Jacobean architecture

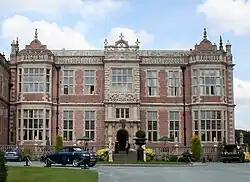
The Jacobean east wing of Crewe Hall, Cheshire, built in 1615–36

The reign of James VI of Scotland (also James I of England from 1603 to 1625), a disciple of the new scholarship, saw the first decisive adoption of Renaissance motifs in a free form communicated to England through German and Flemish carvers rather than directly from Italy. Although the general lines of Elizabethan design remained, there was a more consistent and unified application of formal design, both in plan and elevation. Much use was made of columns and pilasters, round-arch arcades, and flat roofs with openwork parapets. These and other classical elements appeared in a free and fanciful vernacular rather than with any true classical purity. With them were mixed the prismatic rustications and ornamental detail of scrolls, straps, and lozenges also characteristic of Elizabethan design. The style influenced furniture design and other decorative arts.